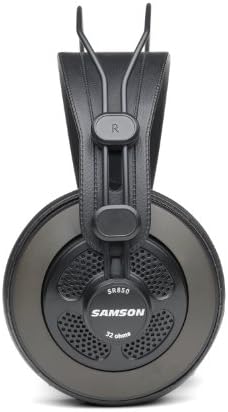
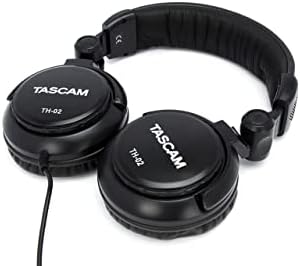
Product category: headphones
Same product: no